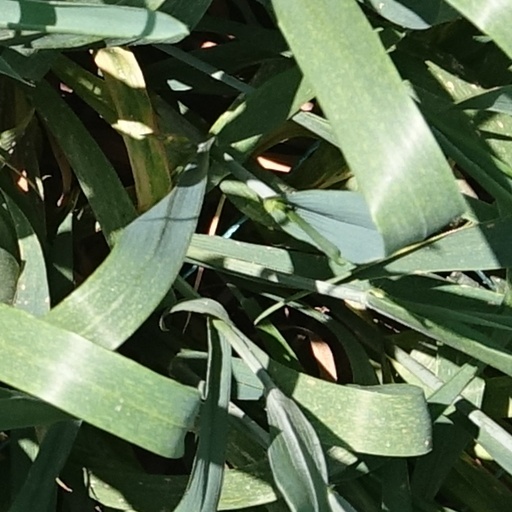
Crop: wheat